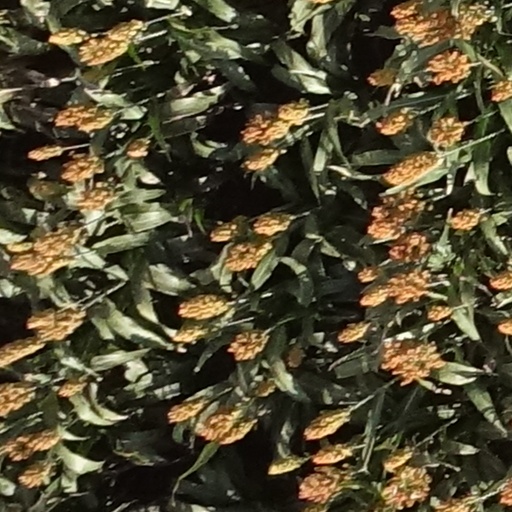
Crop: sorghum